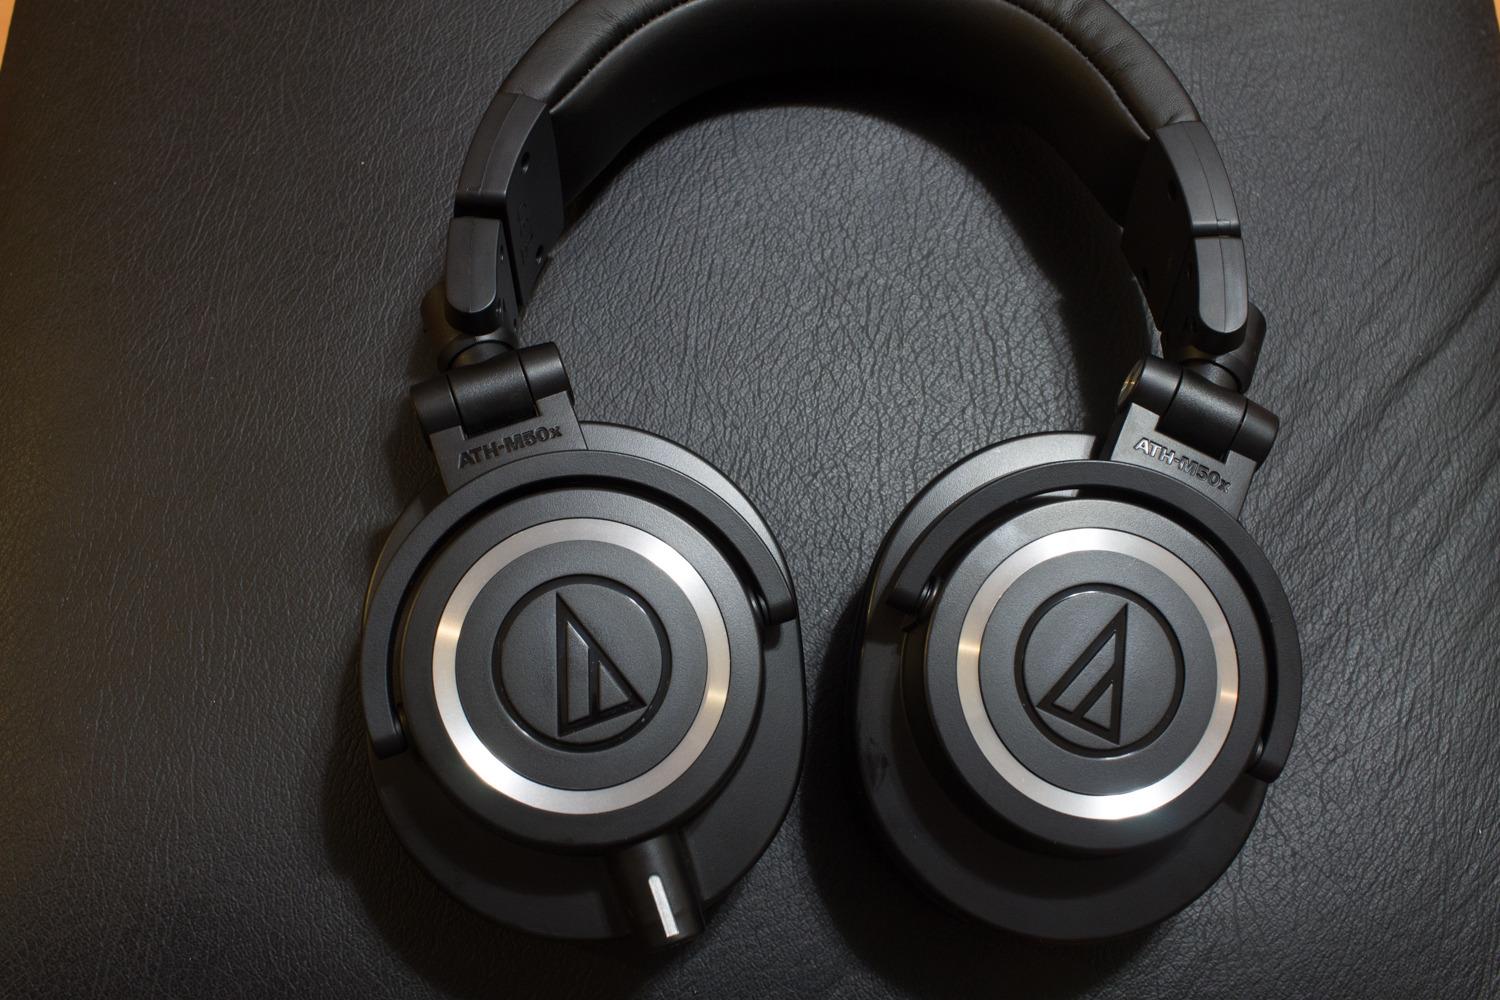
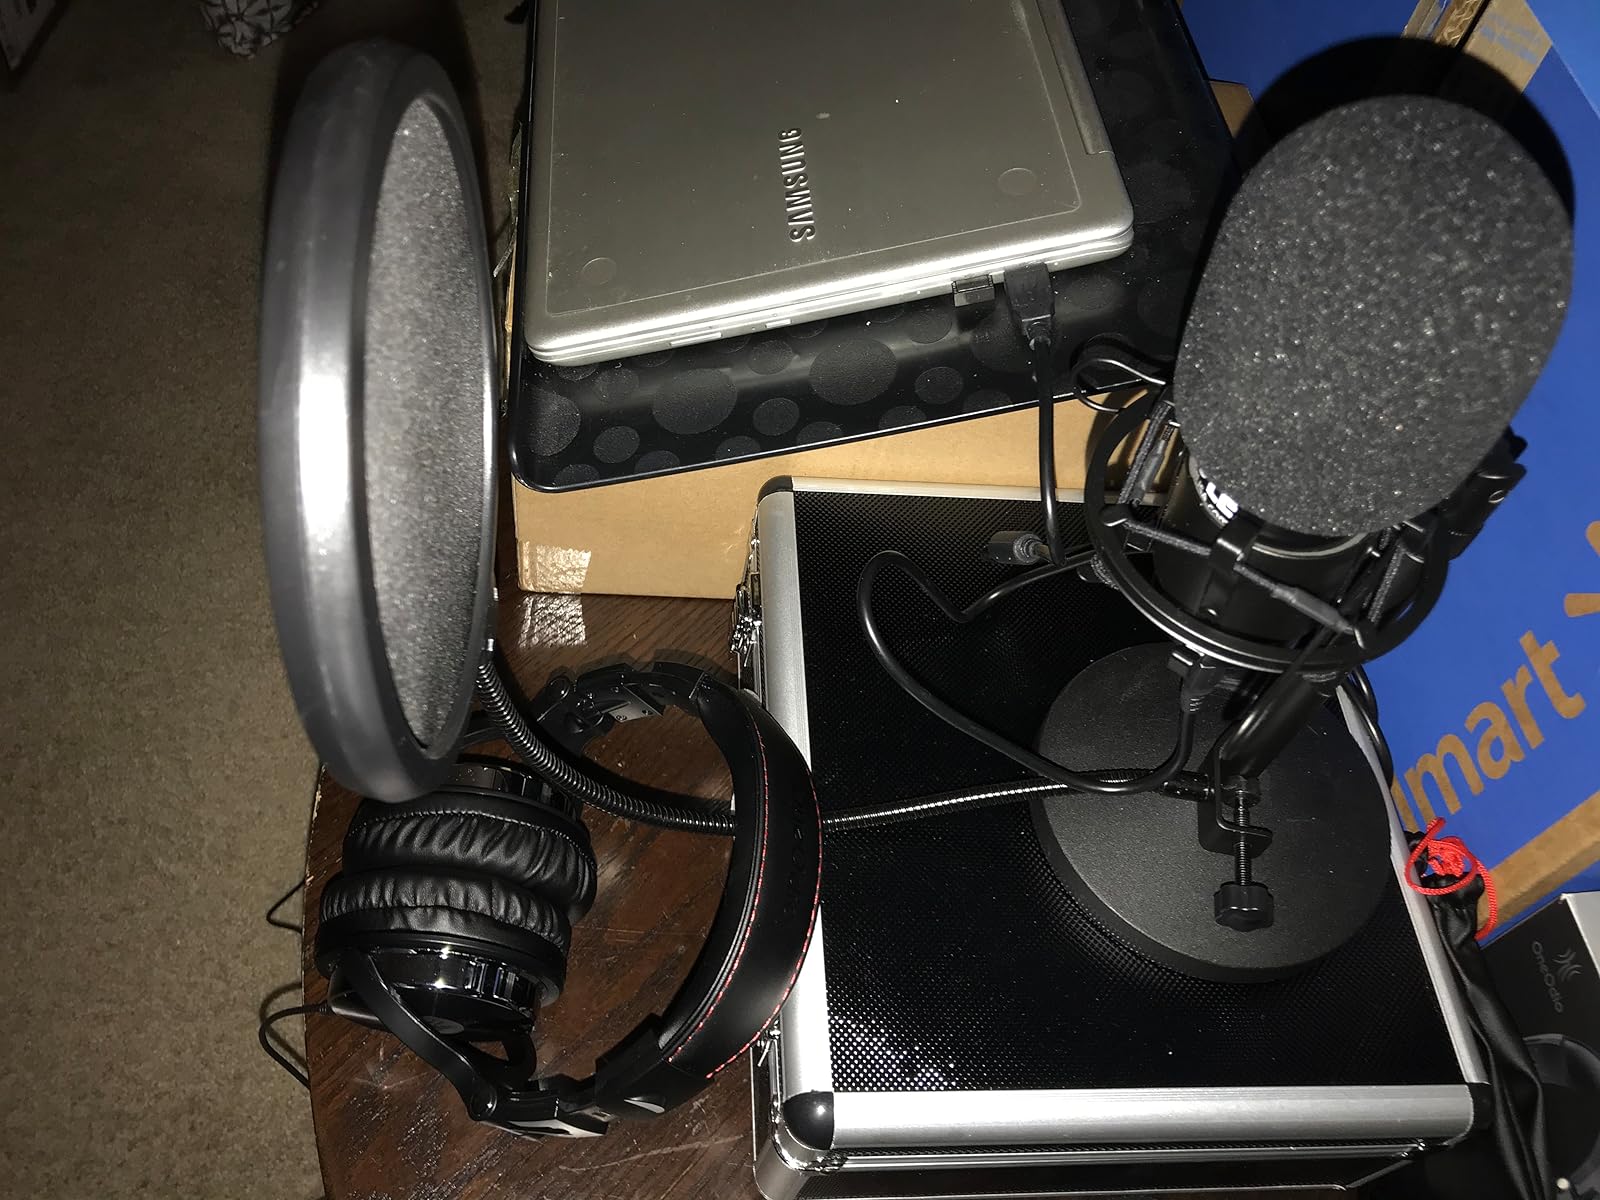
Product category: headphones
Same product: no